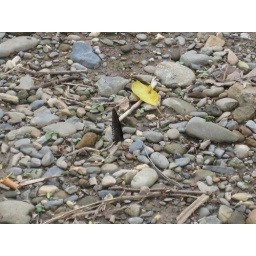
There were a ton of butterflies flying around the edge of teh river for some reason.